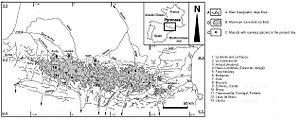
Carte de l'extension maximale des glaciers pyrénéens à la dernière glaciation (entre 29500 et 24400 avt JC)
Les glaciers des Pyrénées sont les derniers vestiges des immenses masses de glace formées durant l'ère glaciaire qui couvraient la chaîne pyrénéenne. Ces glaciers — parmi les plus méridionaux d'Europe — sont tous des glaciers de montagne. Seuls subsistent encore de nos jours les cirques glaciaires, et quelques courtes langues de glace achevant leur course bien au-dessus des vallées. Très peu sont encore de réels glaciers en mouvement et la plupart sont réduits à de simples névés.